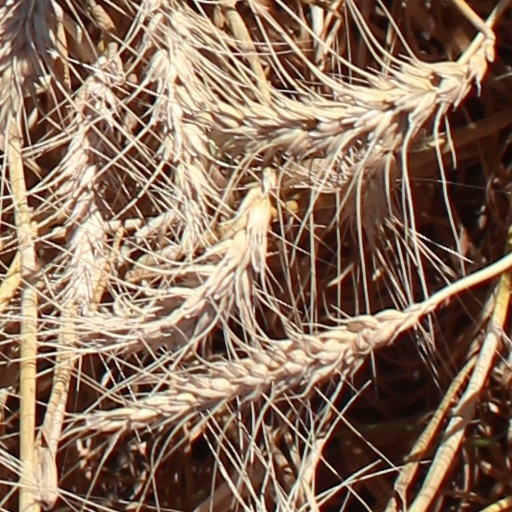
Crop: wheat